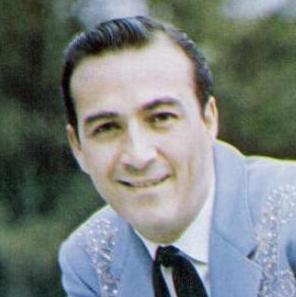
Age: 31